Harbor Defenses of the Delaware

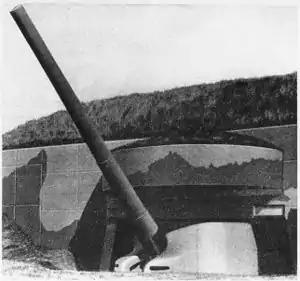
casemated gun, similar to those at Battery Smith (118), Fort Miles.

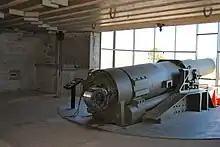
12-inch gun at Battery 519, Fort Miles.

The Board of Fortifications was convened in 1885 under Secretary of War William Crowninshield Endicott to develop recommendations for a full replacement of existing coast defenses. Most of its recommendations were adopted, and construction began in 1896 on new batteries and controlled minefields to defend the Delaware.